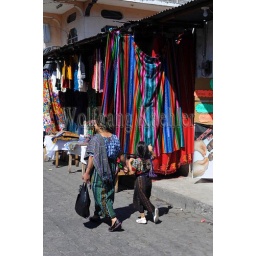
Guatemala, highlands, lake atitlan, santiago, street scene, mayan woman and child in front of colorful fabrics